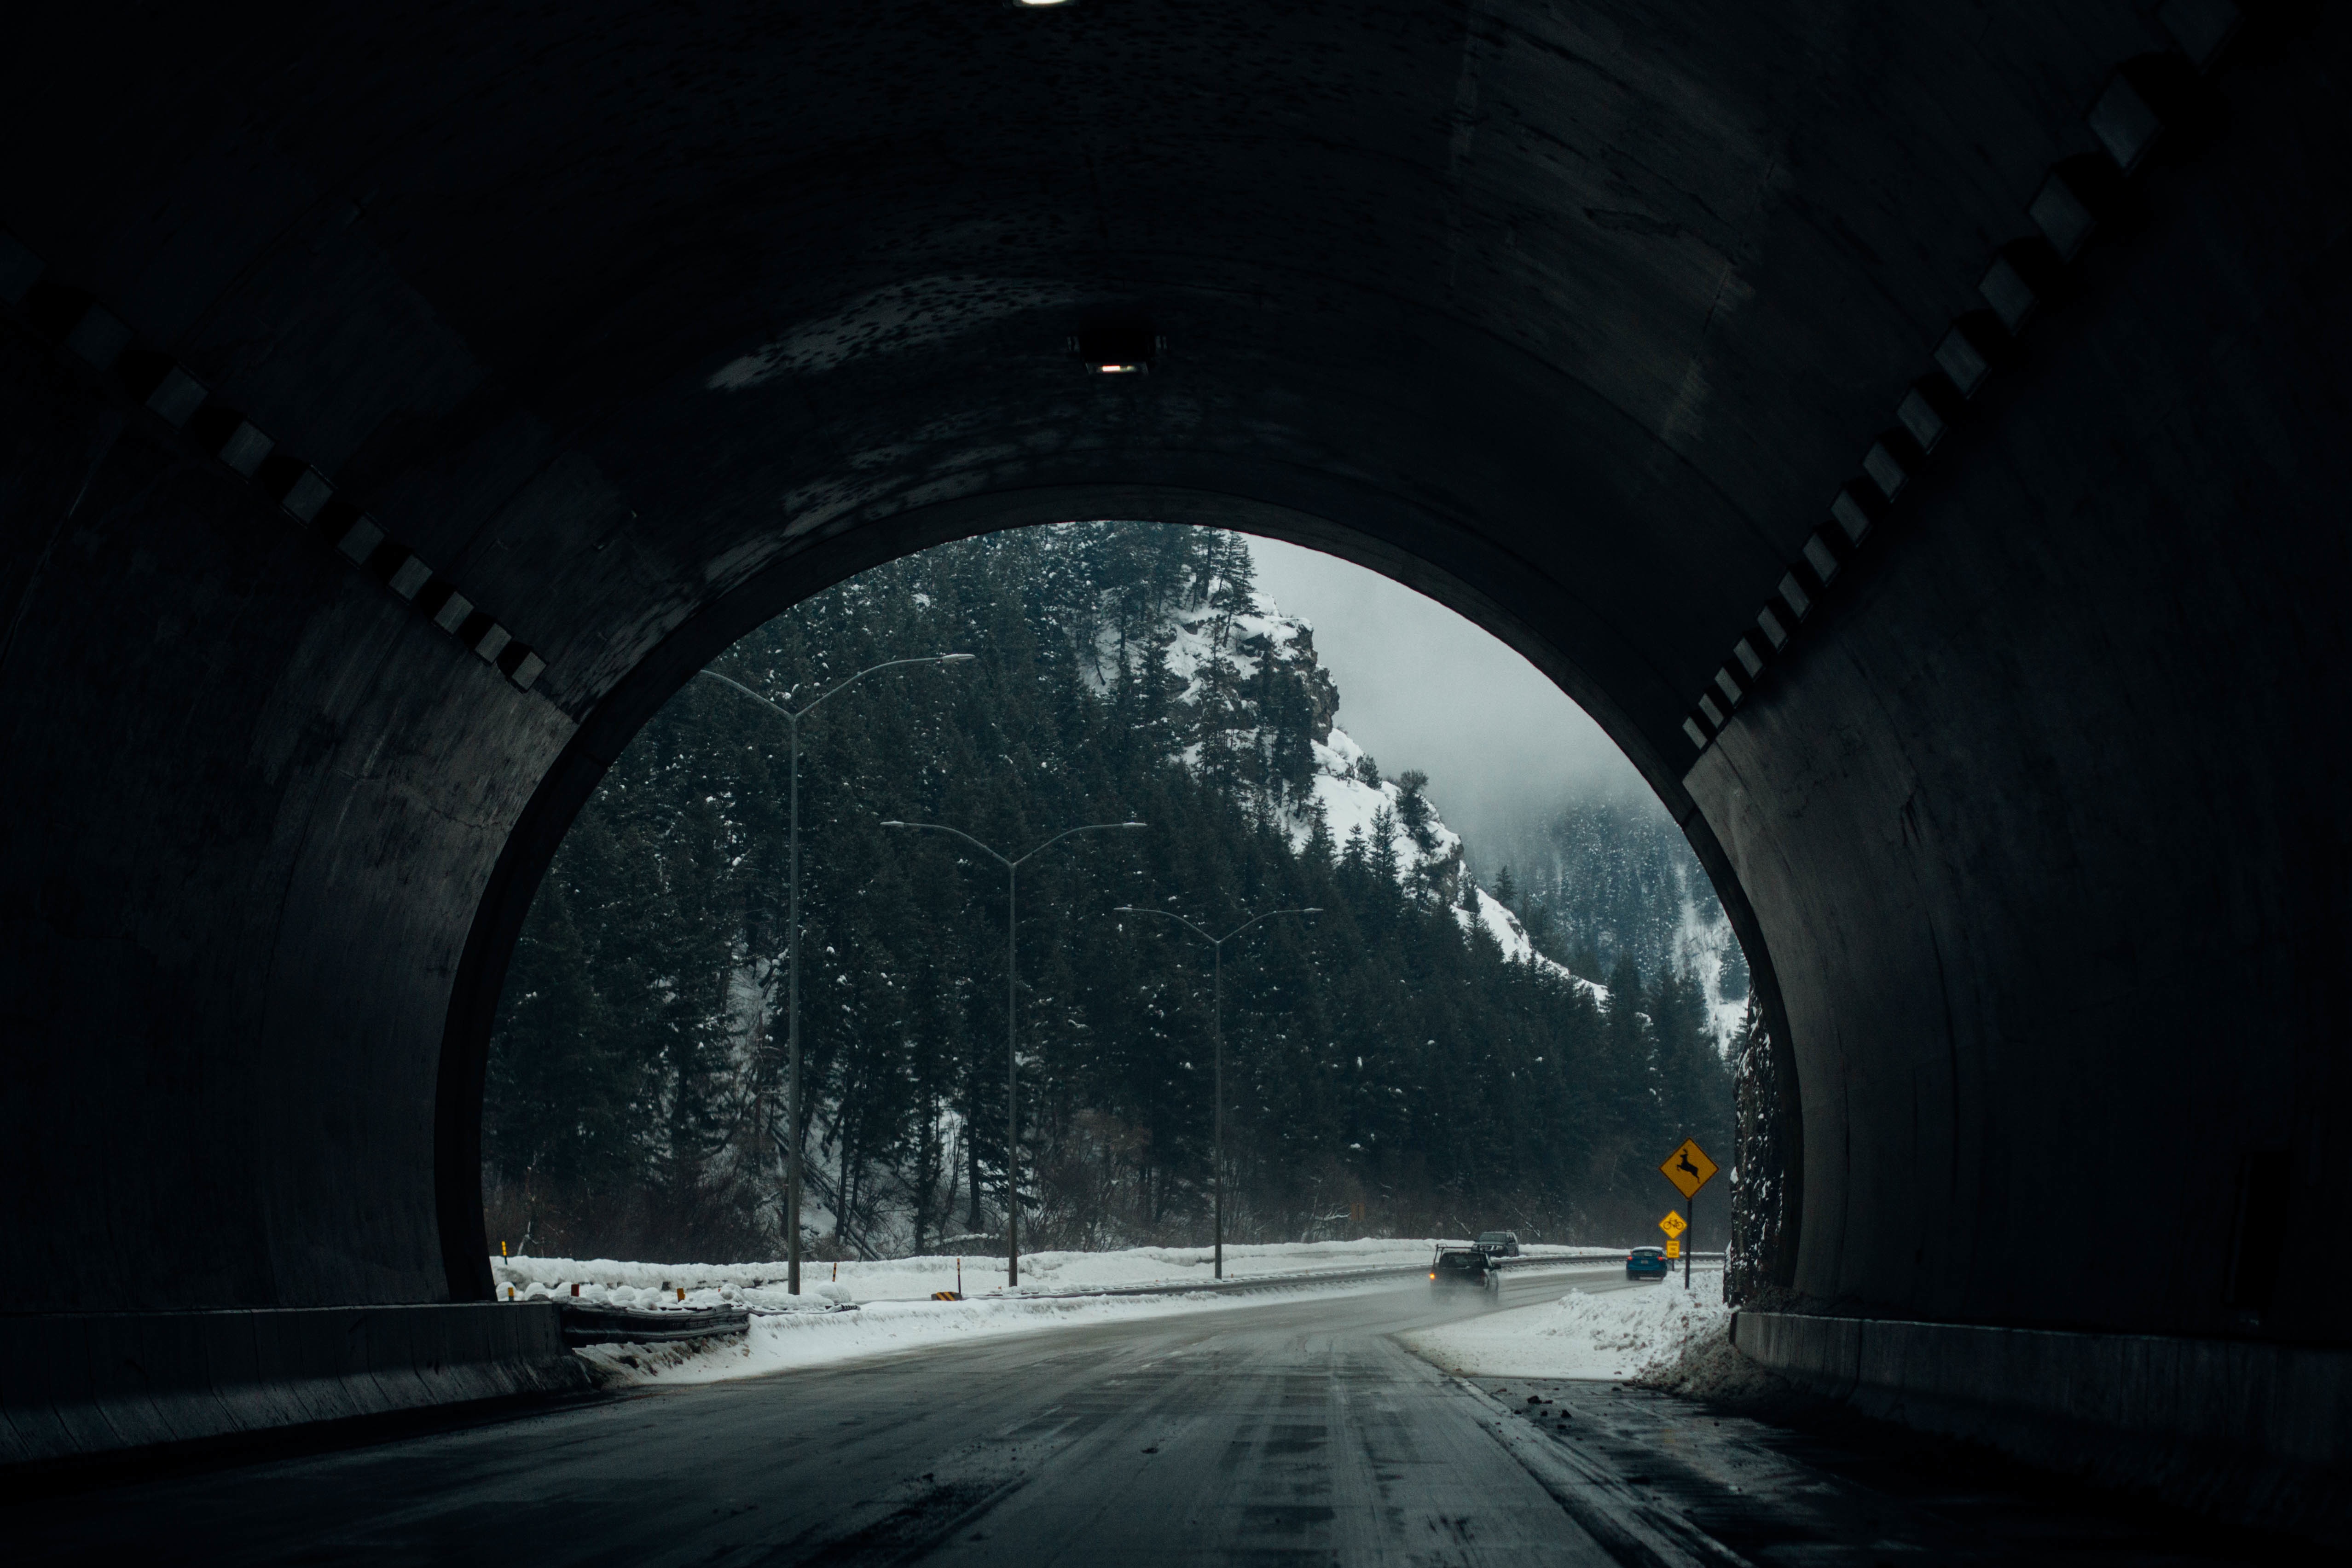
snow, light, road, night, tunnel, darkness, monochrome, infrastructure